Brahe

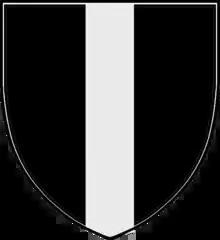
Arms of the Danish Brahe family

The first member of the family using the name Brahe is speculated to have been Verner Braghde from Halland. Better documented is Peder Axelsen Brahe, who appears in late 14th century records. He had two sons, Thorkild and .